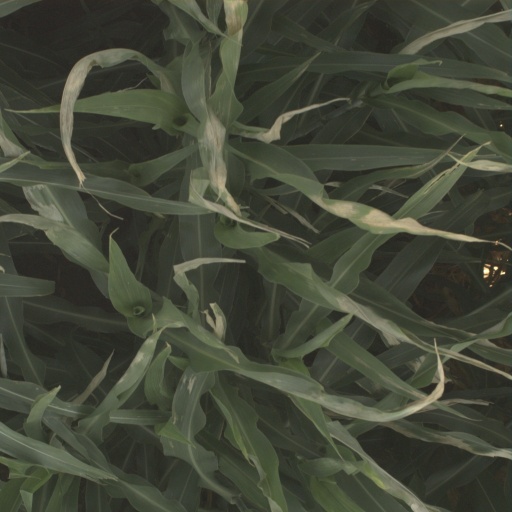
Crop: sorghum